Military history of Nova Scotia

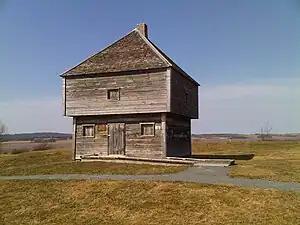
Fort Edward (built 1750). The oldest blockhouse in North America.

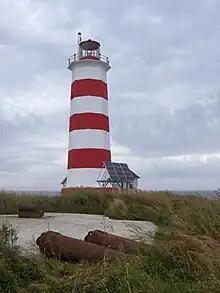
Sambro Island Lighthouse – oldest lighthouse in North America (1758)

News of war declarations reached the French fortress at Louisbourg first, on May 3, 1744, and the forces there wasted little time in beginning hostilities, which would become known as King George's War. Concerned about their overland supply lines to Quebec, they first raided the British fishing port of Canso on May 23, and then organized an attack on Annapolis Royal, then the capital of Nova Scotia. However, French forces were delayed in departing Louisbourg, and their Mi'kmaq and Maliseet allies decided to attack on their own in early July. Annapolis had received news of the war declaration, and was somewhat prepared when the Indians began besieging Fort Anne. Lacking heavy weapons, the Indians withdrew after a few days. Then, in mid-August, a larger French force arrived before Fort Anne, but was also unable to mount an effective attack or siege against the garrison, which was relieved by the New England company of Gorham's Rangers. In 1745, British colonial forces conducted the Siege of Port Toulouse (St. Peter's) and then captured Fortress Louisbourg after a siege of six weeks. France launched a major expedition to recover Acadia in 1746. Beset by storms, disease, and finally the death of its commander, the Duc d'Anville, it returned to France in tatters without reaching its objective.